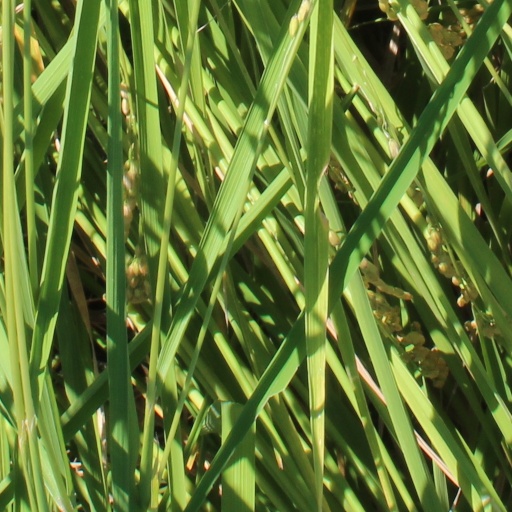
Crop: rice